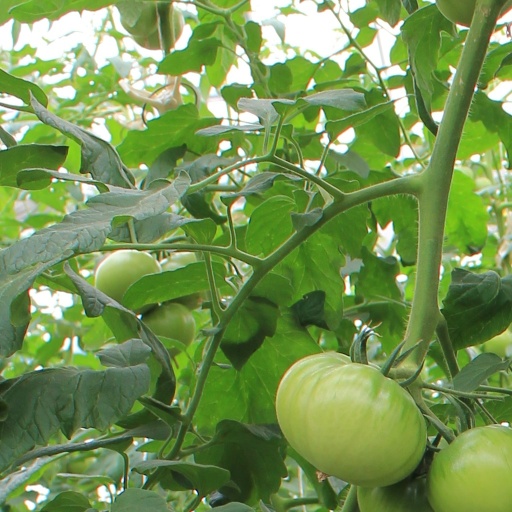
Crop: tomato